Anything but Straight

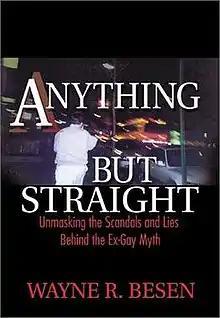
Cover of the first edition

Anything But Straight: Unmasking the Scandals and Lies Behind the Ex-Gay Myth is a 2003 book by Wayne Besen, a gay rights advocate. The book examines the claims of prominent gay "conversion therapists" and provides insight into "ex-gay" ministries such as Love in Action, Exodus International, Homosexuals Anonymous.